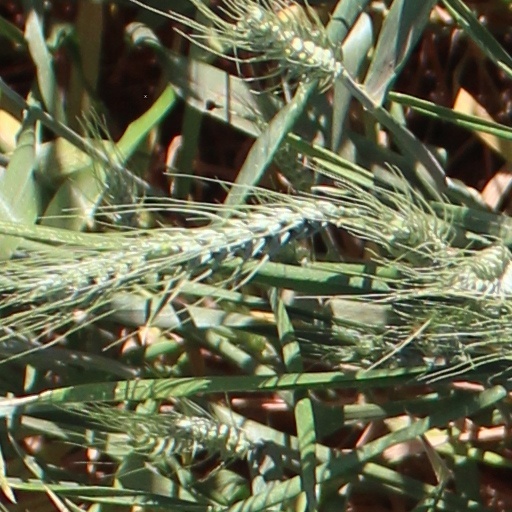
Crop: wheat